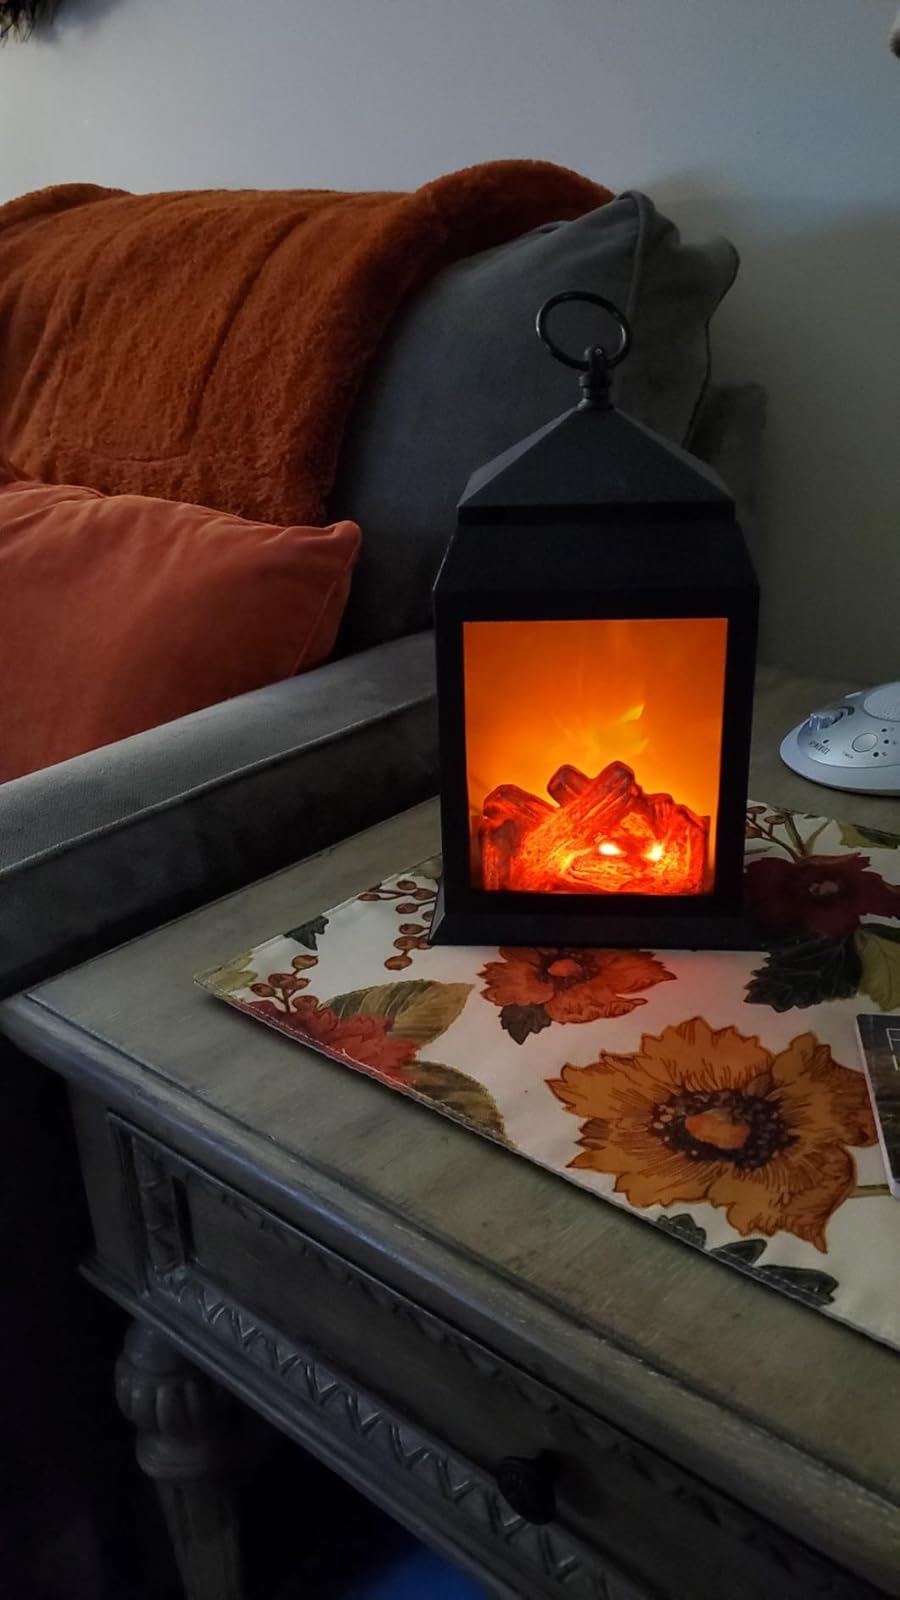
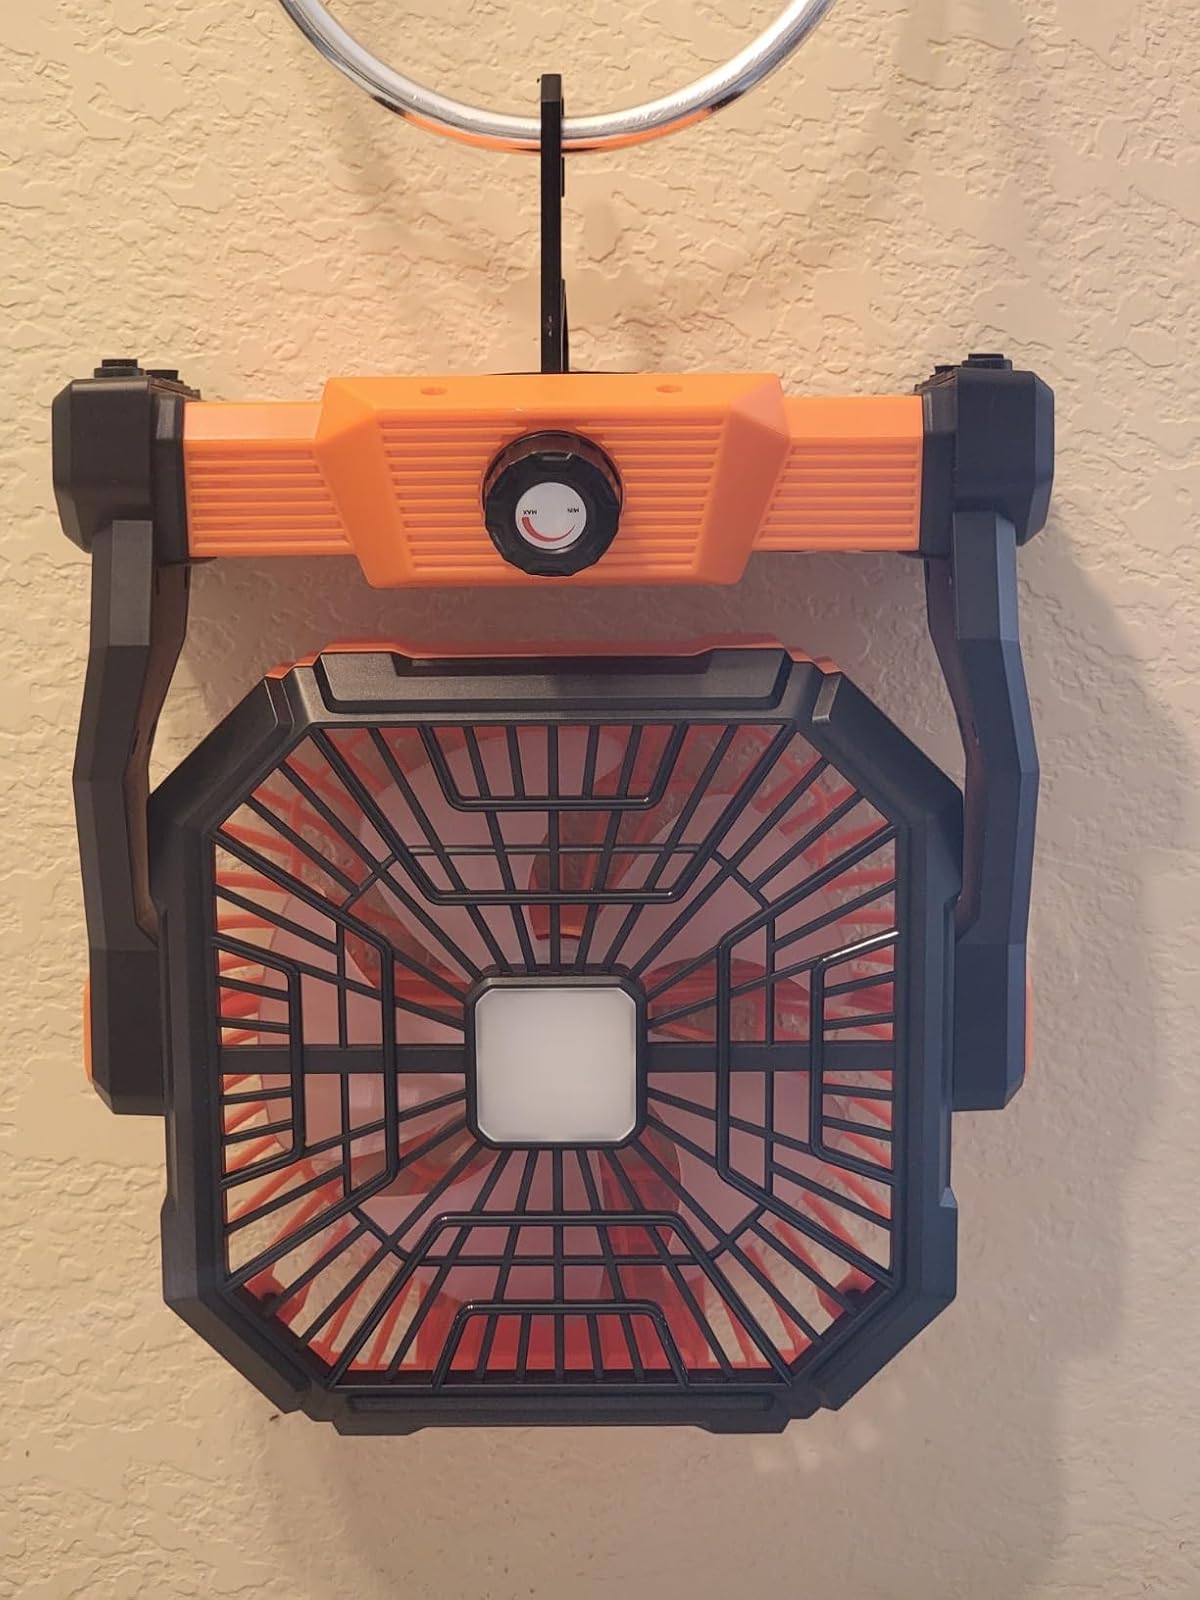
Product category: lantern
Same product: no